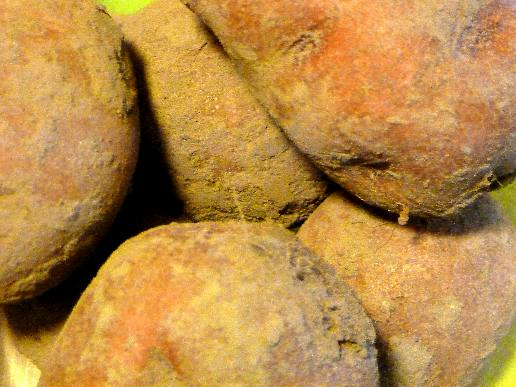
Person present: No